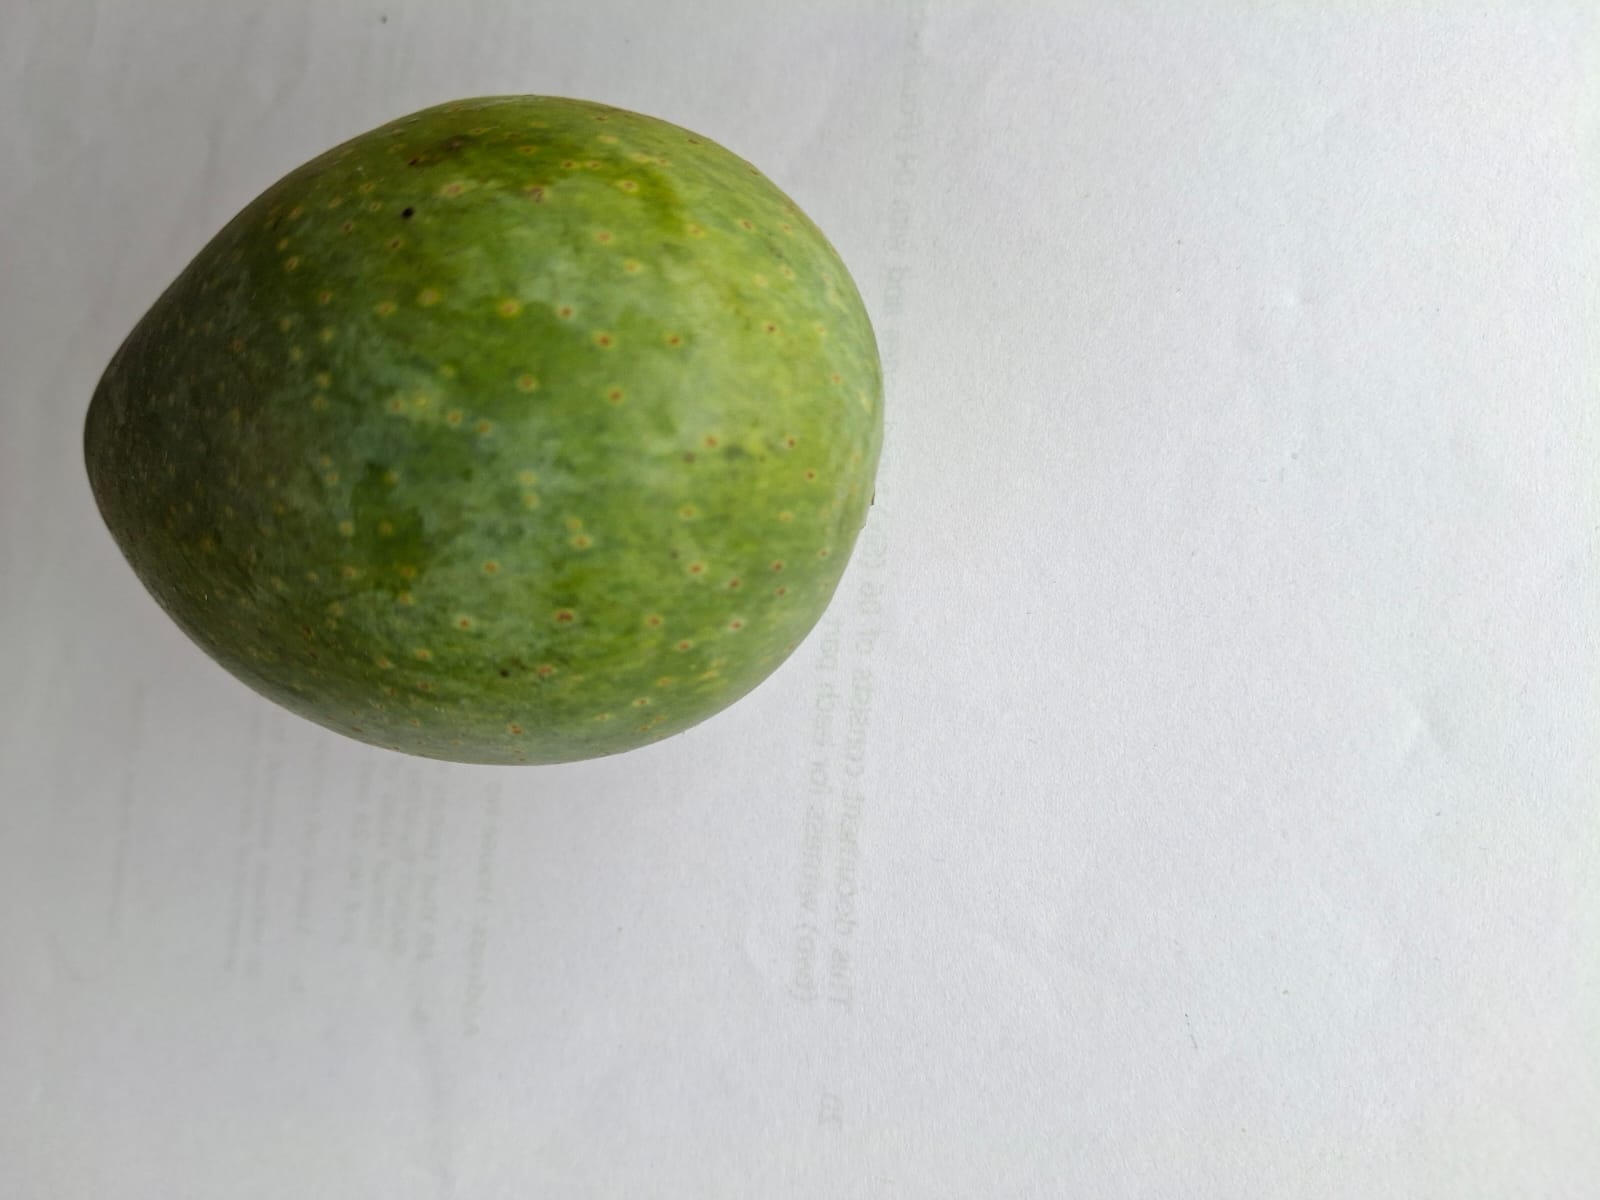
Mango variety: GopalBhog